Naval Medical Research Unit Indo Pacific

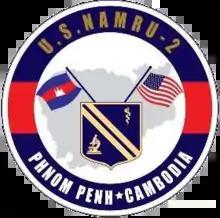
Former NAMRU-2 logo

In 1970, NAMRU-2 would establish a detachment in Jakarta, Indonesia upon the invitation of Indonesian Ministry of Health officials. In 1979, U.S. diplomatic recognition of the People's Republic of China resulted in the relocation of the NAMRU-2 Command from Taipei to Manila, Philippines and in 1990 due to political upheaval and possible threats to US personnel it was again relocated to Jakarta, Indonesia. The facility in Jakarta is located in 62,000 square feet of laboratory, office and storage spaces in three buildings within the Indonesian Ministry of Health, National Institutes of Health (Badan LITBANGKES) compound. In the 1990s NAMRU-2 performed cutting-edge research on the use of primaquine as primary prophylaxis for plasmodium falciparum malaria in Javanese men living in Irian Jaya. In 2000, the agreement with the Indonesian government expired and the facility was closed.